Healthcare in Ghana

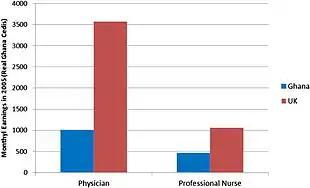
Ghana versus United Kingdom; physicians and professional nurses monthly salary comparison chart

Healthcare in Ghana is mostly provided by the national government, and less than 5% of GDP is spent on healthcare. The healthcare system still has challenges with access, especially in rural areas not near public hospitals.